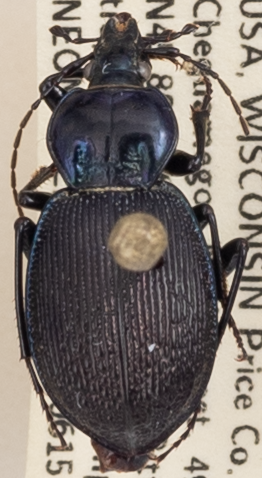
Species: Sphaeroderus stenostomus lecontei
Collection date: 2021-06-15
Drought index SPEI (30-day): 0.51
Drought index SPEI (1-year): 0.376
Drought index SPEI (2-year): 0.968